Question: Please indicate a possible affordance area of the motorcycle that can be used for sitting on
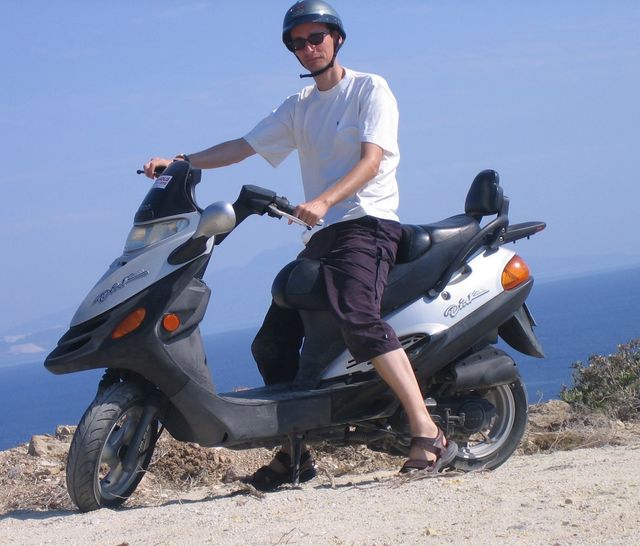
Answer: [271.42, 214.483, 481.958, 312.074]